Maungawhau / Mount Eden

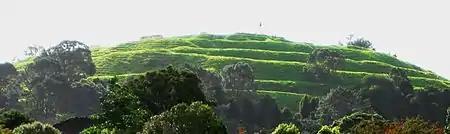
Terraces on the southern slopes of Maungawhau / Mount Eden

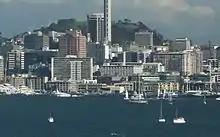
Mount Eden as seen through the city buildings, from Northcote.

The Auckland isthmus has been settled by Tāmaki Māori since around the 13th or 14th centuries. Maungawhau was the principal pā settled by Huakaiwaka, the eponymous ancestor of Waiohua, and remained an important area for Waiohua from the 17th century to around the year 1740. Maungawhau was extensively terraced, and defensive ditches were created around four areas of the maunga. When Huakaiwaka's grandson Kiwi Tāmaki, he moved Waiohua's seat of power from Maungawhau to Maungakiekie. In the mid-18th century, Maungawhau became a part of the rohe of Ngāti Whātua.